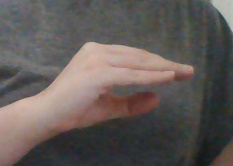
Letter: jeem